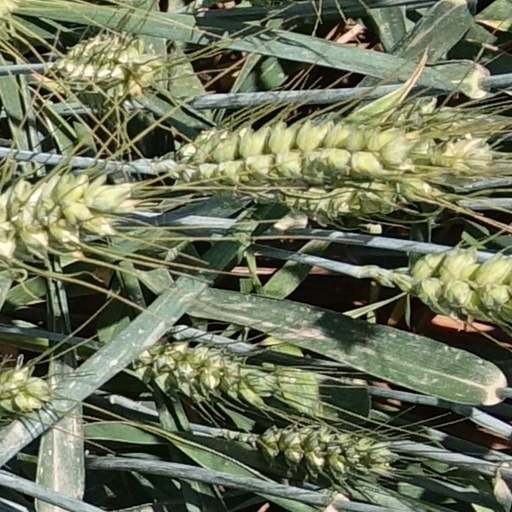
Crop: wheat